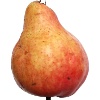
Label: red_pear